Geography of Utah

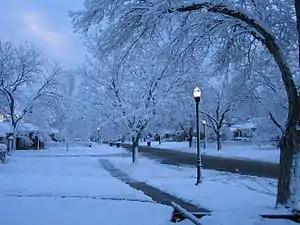
Snow in Rose Park, Salt Lake City

Utah's temperatures are extreme, with cold temperatures in winter due to its elevation, and very hot summers statewide (with the exception of mountain areas and high mountain valleys). Utah is usually protected from major blasts of cold air by mountains lying north and east of the state, although major Arctic blasts can occasionally reach the state. Average January high temperatures range from around in some northern valleys to almost in St. George.